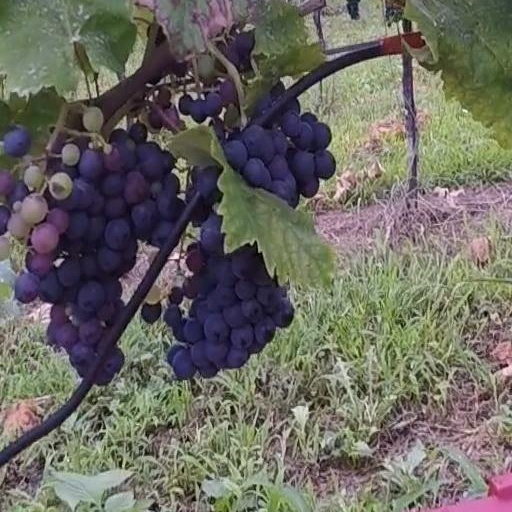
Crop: grape